Zeos Pocket PC

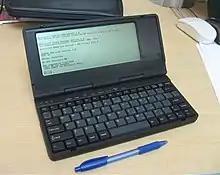
The Zeos Pocket PC, pictured next to its original carrying case and a ballpoint pen (for scale)

The Zeos Pocket PC is a palmtop PC marketed by Zeos International beginning in 1992. The palmtop features an NEC V30 clocked at 7.15 MHz, came shipped with MS-DOS 5.0 in ROM, and has a monochrome LCD capable of displaying graphics at maximum resolution of 640×200 (CGA). These features make the Pocket PC compatible with most IBM PC software out at the time of its release. The Pocket PC is a badge-engineered version of the Tidalwave PS-1000, manufactured by Tidalwave Microtech of Taiwan. It sought to compete with the Poqet PC, another PC-compatible palmtop computer.